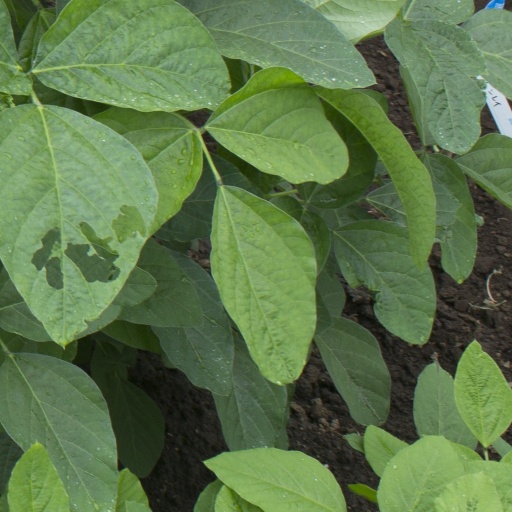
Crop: soybean